List of best-selling singles of the 1900s in the United Kingdom

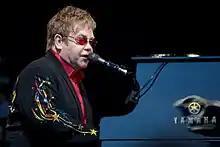
Elton John's "Candle in the Wind 1997" was the best-selling single in the UK during the 20th century.

This is a list based on estimated sales between 1952 (the first charts) and the end of 1999. Availability of sales figures, particularly in earlier decades, means that there is a great deal of uncertainty over the accuracy of these estimates.